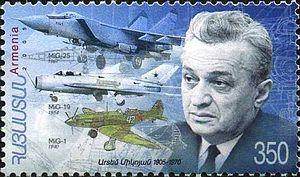
Artem Ivanovitch Mikoïan, ou Mikoyan, né le 5 août 1905 à Sanahin, en Arménie, et mort le 9 décembre 1970 à Moscou, est un concepteur d’avion soviétique, en partenariat avec Mikhaïl Gourevitch, formant le bureau d'études MiG.